William Berkeley (governor)

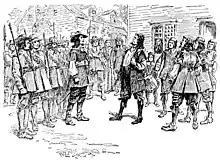
"A fair mark -- shoot", a depiction of a 1676 altercation between Berkeley (right) and Bacon (left)

Berkeley's downfall came with the advent of his second term. He returned from retirement in 1660 due to the early death of Governor Samuel Mathews. At his return, Berkeley appealed to England for financial support of Virginia's economy. Charles II denied Berkeley's appeal "in favour of free trade".